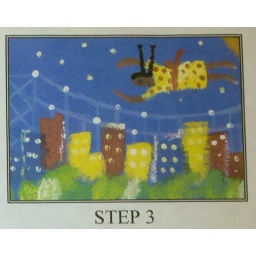
Adding child, sponge for skirt/shirt, qtip for arms, hair. Qtip in white for stars, bridge lights, building lights, accents on foreground.